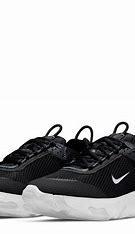
Brand: Nike
Model: React Live